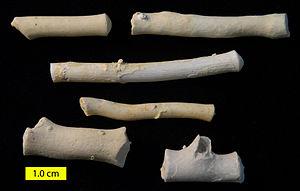
Keratoisis est un genre d'octocoralliaires de la famille des Isididae.